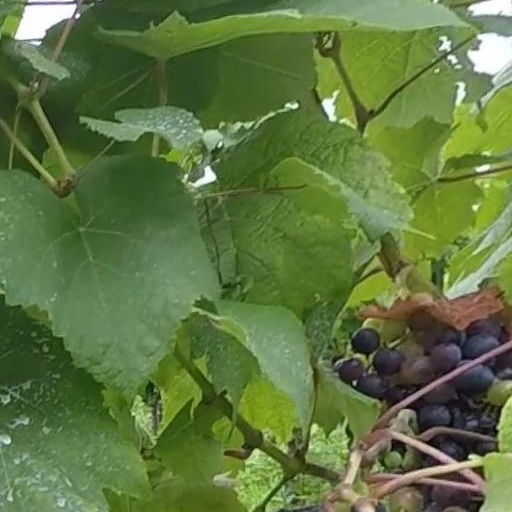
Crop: grape